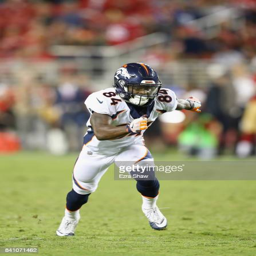
athlete in action against sports team